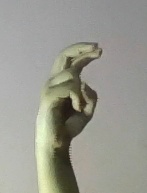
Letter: zay